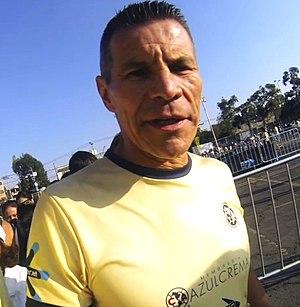
Alfredo Tena Garduño est un footballeur mexicain dans les années 1970 et 80, devenu par la suite entraîneur. Il a joué et entraîné América, le club le plus populaire du Mexique. Surnommé « Capitán Furia », il compte 58 sélections en équipe du Mexique. Il jouait défenseur central dans l'équipe qui a disputé le Mundial 78 en Argentine.